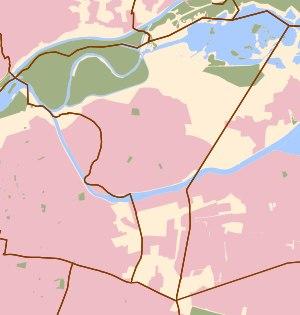
Vaulx-en-Velin, prononcé [voɑ̃vlɛ̃] ou [voɑ̃vəlɛ̃], est une commune française située dans la métropole de Lyon en région Auvergne-Rhône-Alpes. Située dans la banlieue est de Lyon, elle fait partie des communes dites de l'Est lyonnais, tout comme Bron ou Décines-Charpieu. Ses habitants sont appelés les Vaudais.